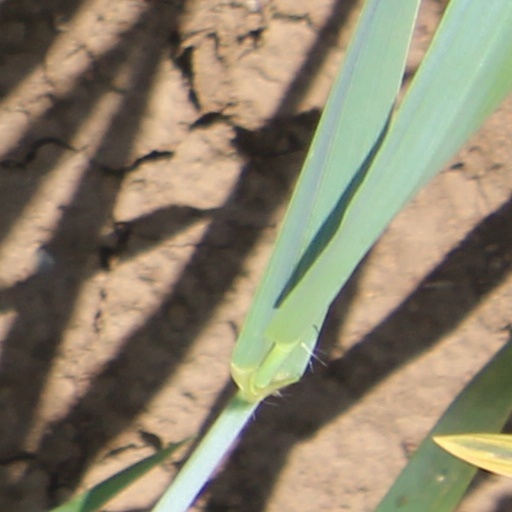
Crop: wheat